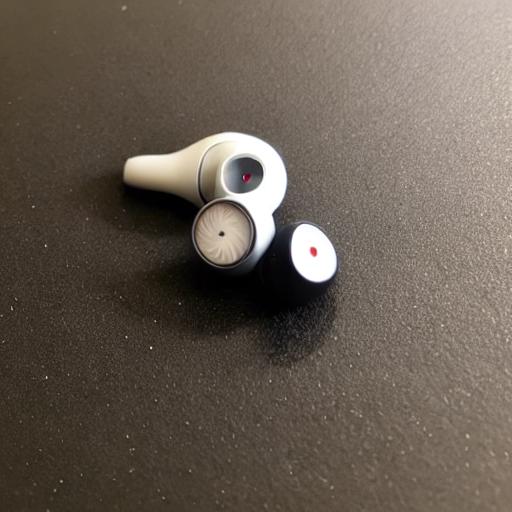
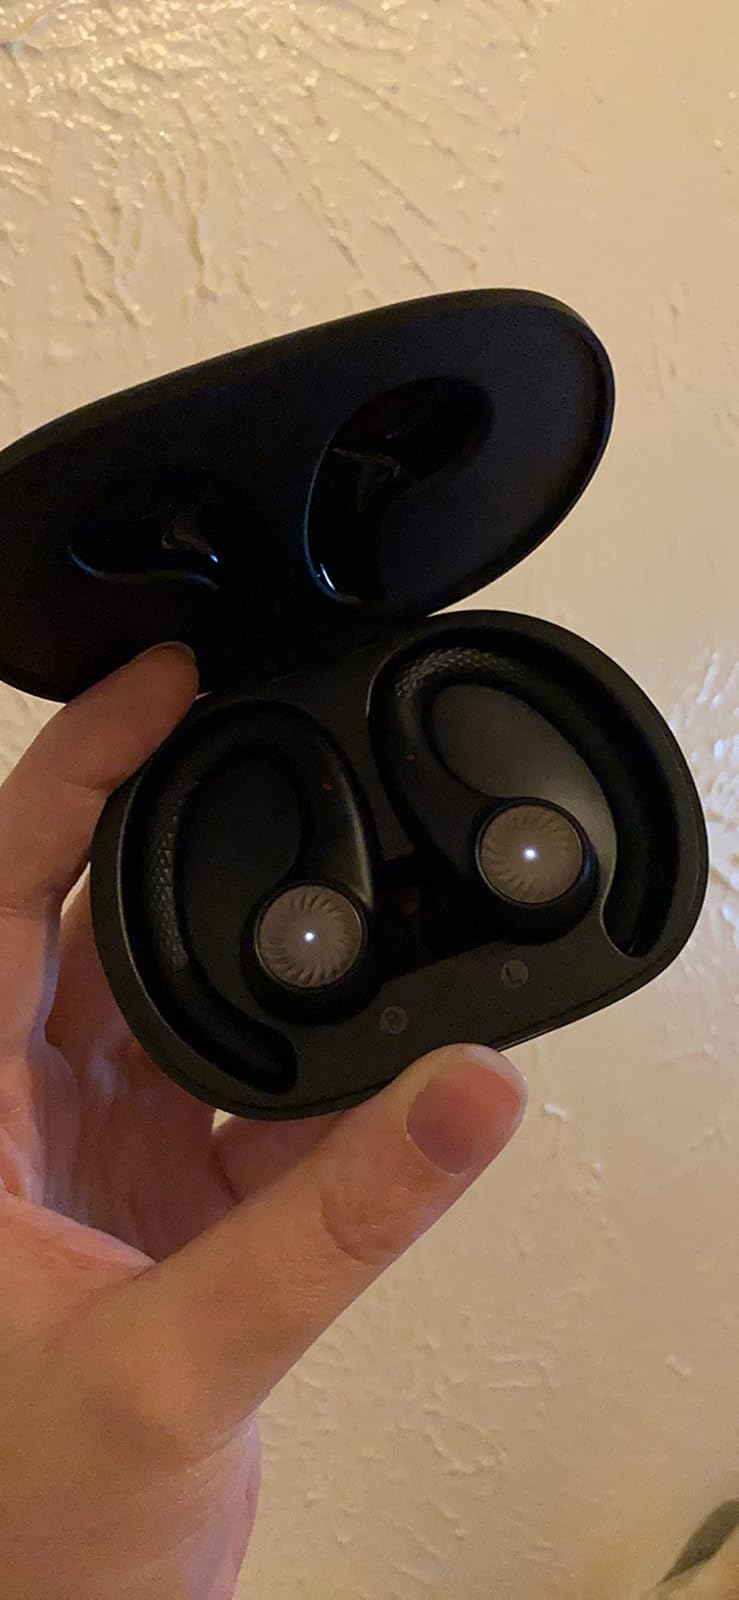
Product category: earbuds
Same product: no